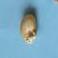
Maize quality: Bad